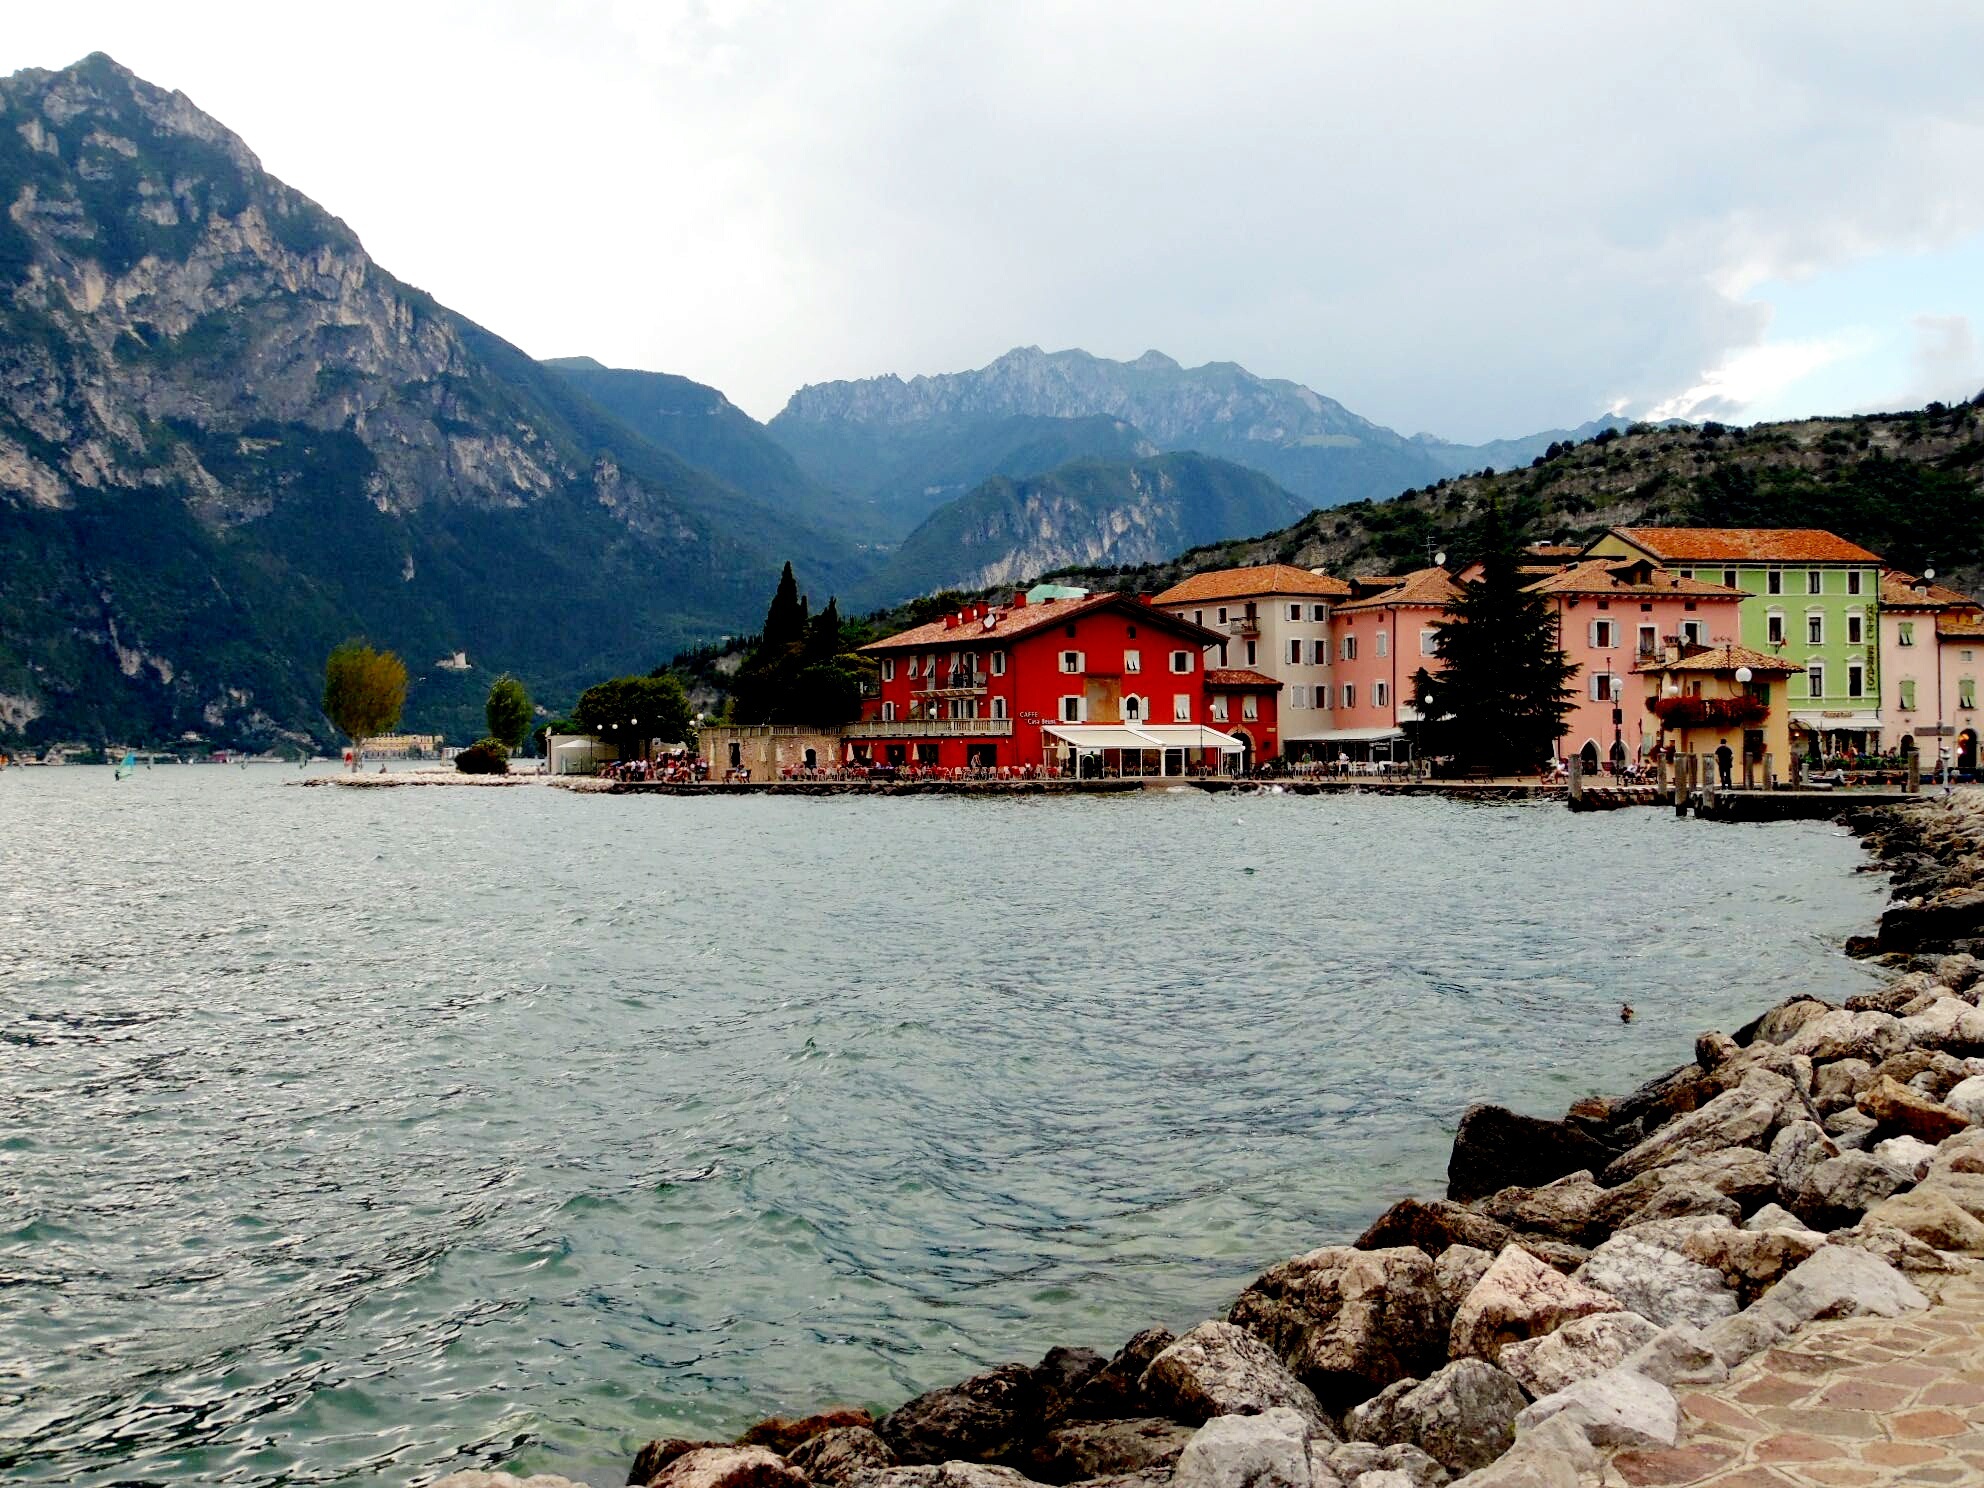
beach, landscape, sea, coast, water, nature, rock, mountain, lake, town, river, mountain range, vacation, travel, village, vehicle, bay, italy, port, tourism, garda, bank, homes, outlook, landform, sea bay, geographical feature